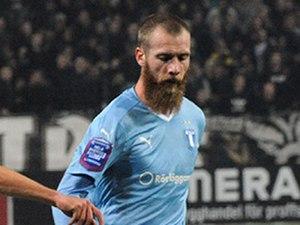
Jo Inge Berget est un footballeur international norvégien, né le 11 septembre 1990 à Oslo. Il évolue au poste de milieu offensif ou d'attaquant au Malmö FF en Allsvenskan, la plus haute ligue de football suédoise.